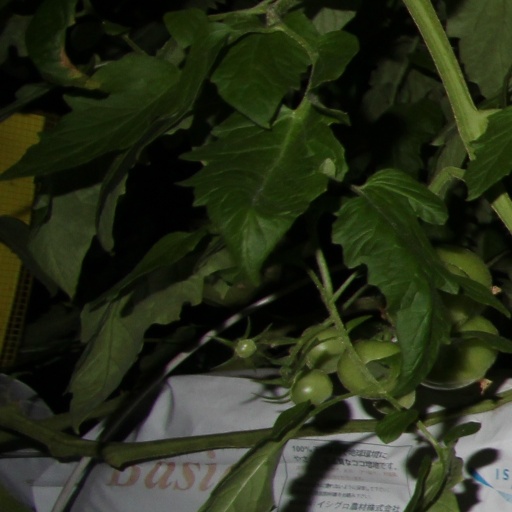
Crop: tomato